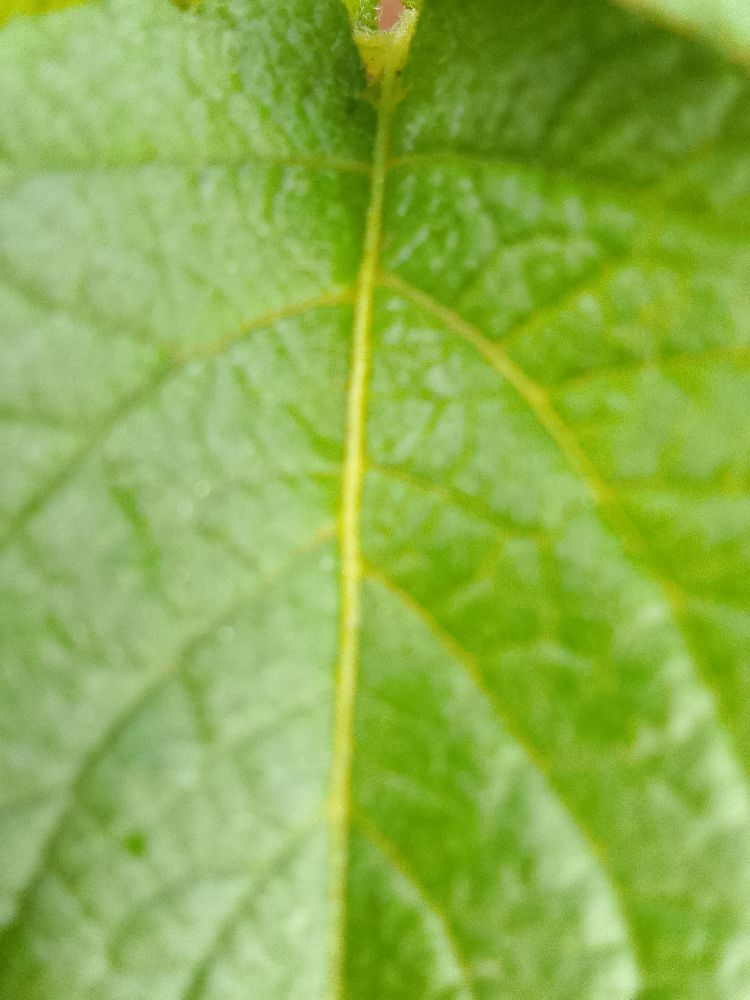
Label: Healthy